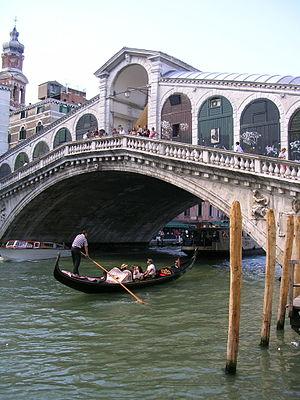
Pont du Rialto à Venise en Italie.
Un pont bâti est un pont qui, outre sa fonction de support à une voie de communication, peut assurer certaines fonctions liées à la ville, comme l'habitat ou l'exercice d'activités.